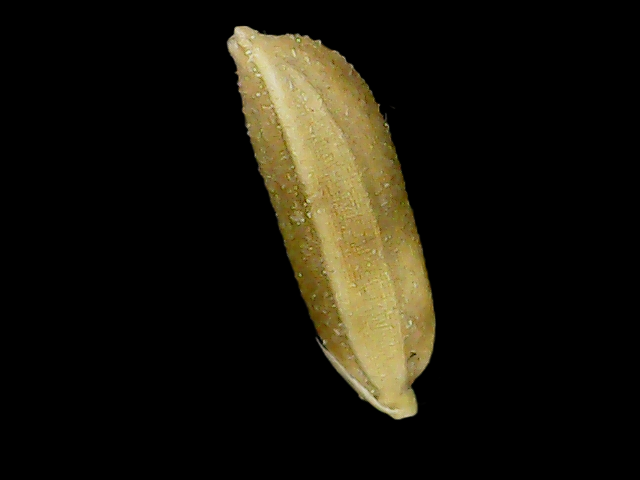
Rice variety: Binadhan16